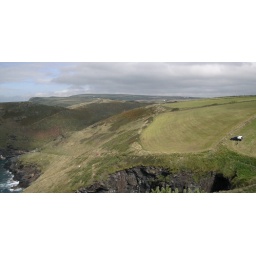
The National Trust cutting the grass on the coast path above Boscastle. Photographer Cathryn McVeigh, Sheffield.